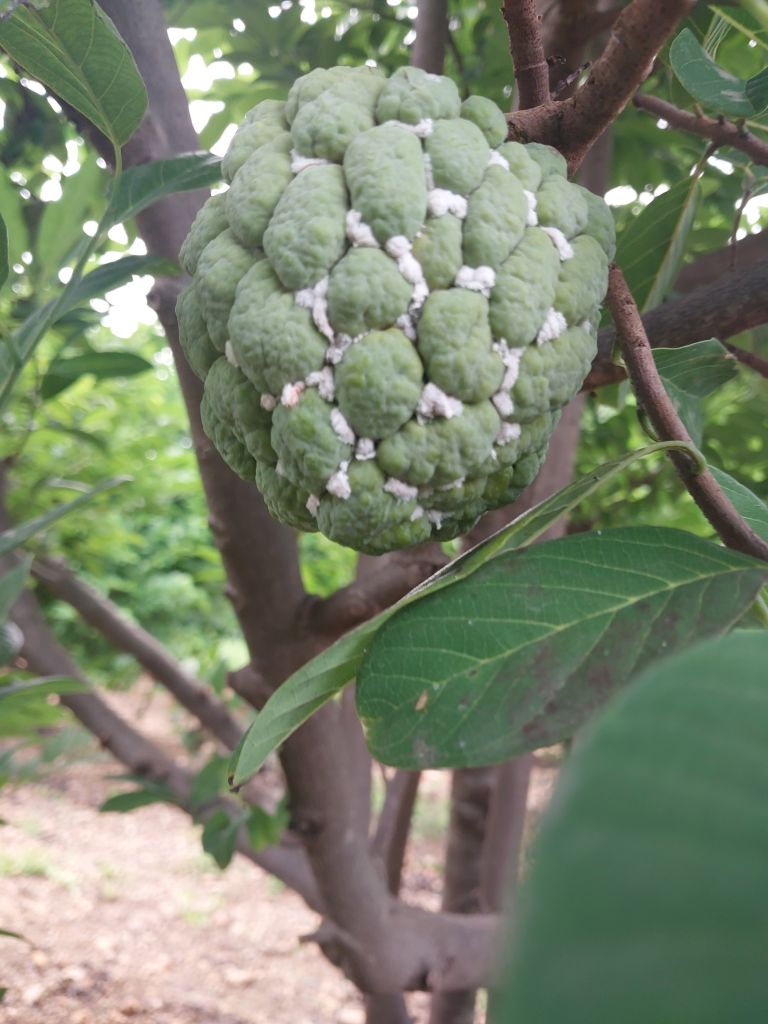
Disease label: Mealy Bug